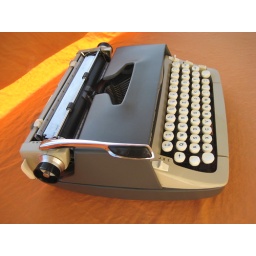
This girl is pretty hefty. Given how cute she looks in pictures, I wasn't expecting that!